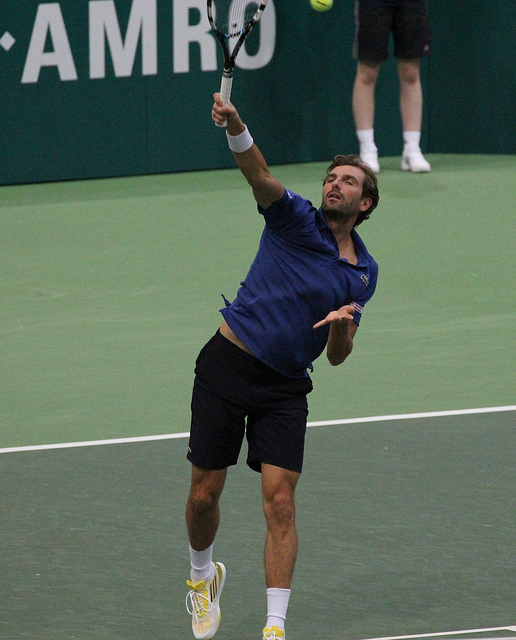
vận động viên tennis đang cầm vợt đánh trả bóng